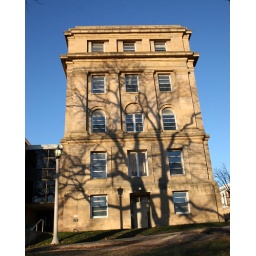
Shadow cast by a bare tree on Birge Hall, home of the Botany Department at UW-Madison.